Fatoot samneh

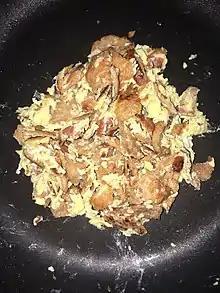
Fatoot samneh

Fatoot samneh originated as a way for the Yemenite Jewish community to use and repurpose stale pita bread that would have otherwise been discarded. The Yemenite Jewish community was historically very poor, and most of their meals consisted of various soups and stews. Bread such as pita was very valuable, as was ""samneh"", or clarified butter, and their families were often large and the women of the community traditionally had to make do and cook as many meals as possible from their limited resources to feed their families. Over time fatoot samneh became a popular, and traditional dish among the Yemenite Jews as both a way to use up stale pita bread that was past its prime, as well as a popular breakfast or dinner dish.